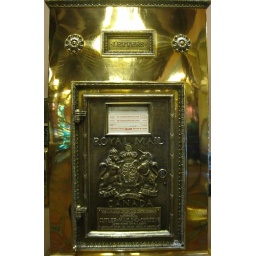
Christmas trees are reflecting in the mail box